English law

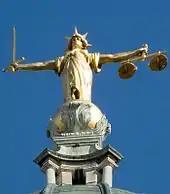
Statue of Lady Justice on the dome of the Central Criminal Court of England and Wales in the City of London (the "Old Bailey")

Criminal law is the law of crime and punishment whereby the Crown prosecutes the accused. Civil law is concerned with tort, contract, families, companies and so on. Civil law courts operate to provide a party who has an enforceable claim against another party with a remedy such as damages or a declaration.